One Shot (2005 film)

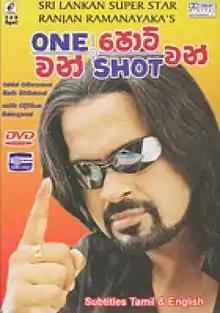

One Shot is a 2005 Sri Lankan Sinhala action film and a remake of the Tamil super hit film Baashha. It was directed by Ranjan Ramanayake and produced by Soma Edirisinghe for EAP Films. The film stars Ramanayake and Anarkali Akarsha in lead roles, alongside Wilson Karunaratne and Rex Kodippili. The music was composed by Somapala Rathnayake. A sequel, "Ranja - One Shot One 2", was released in 2014. It is the 1051st Sri Lankan film in the Sinhalese cinema. The film was also screened in India.